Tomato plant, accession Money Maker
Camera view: bottom (45 deg); turntable rotation: 0 degrees
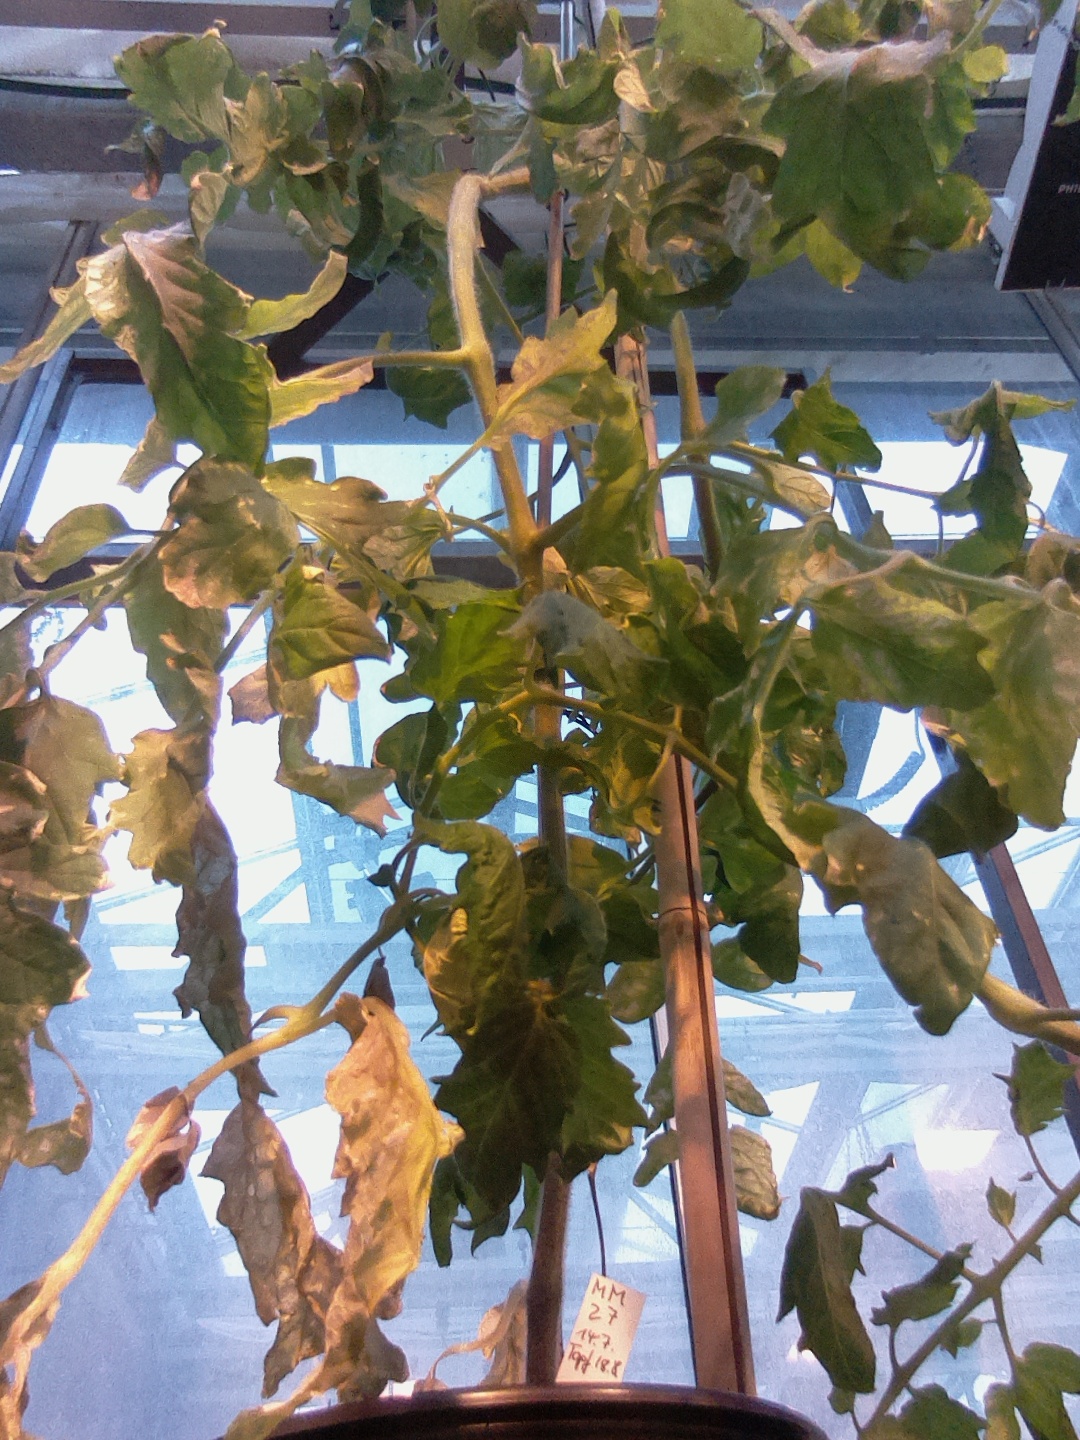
BBCH growth stage 75: 50%-60% of final fruit size